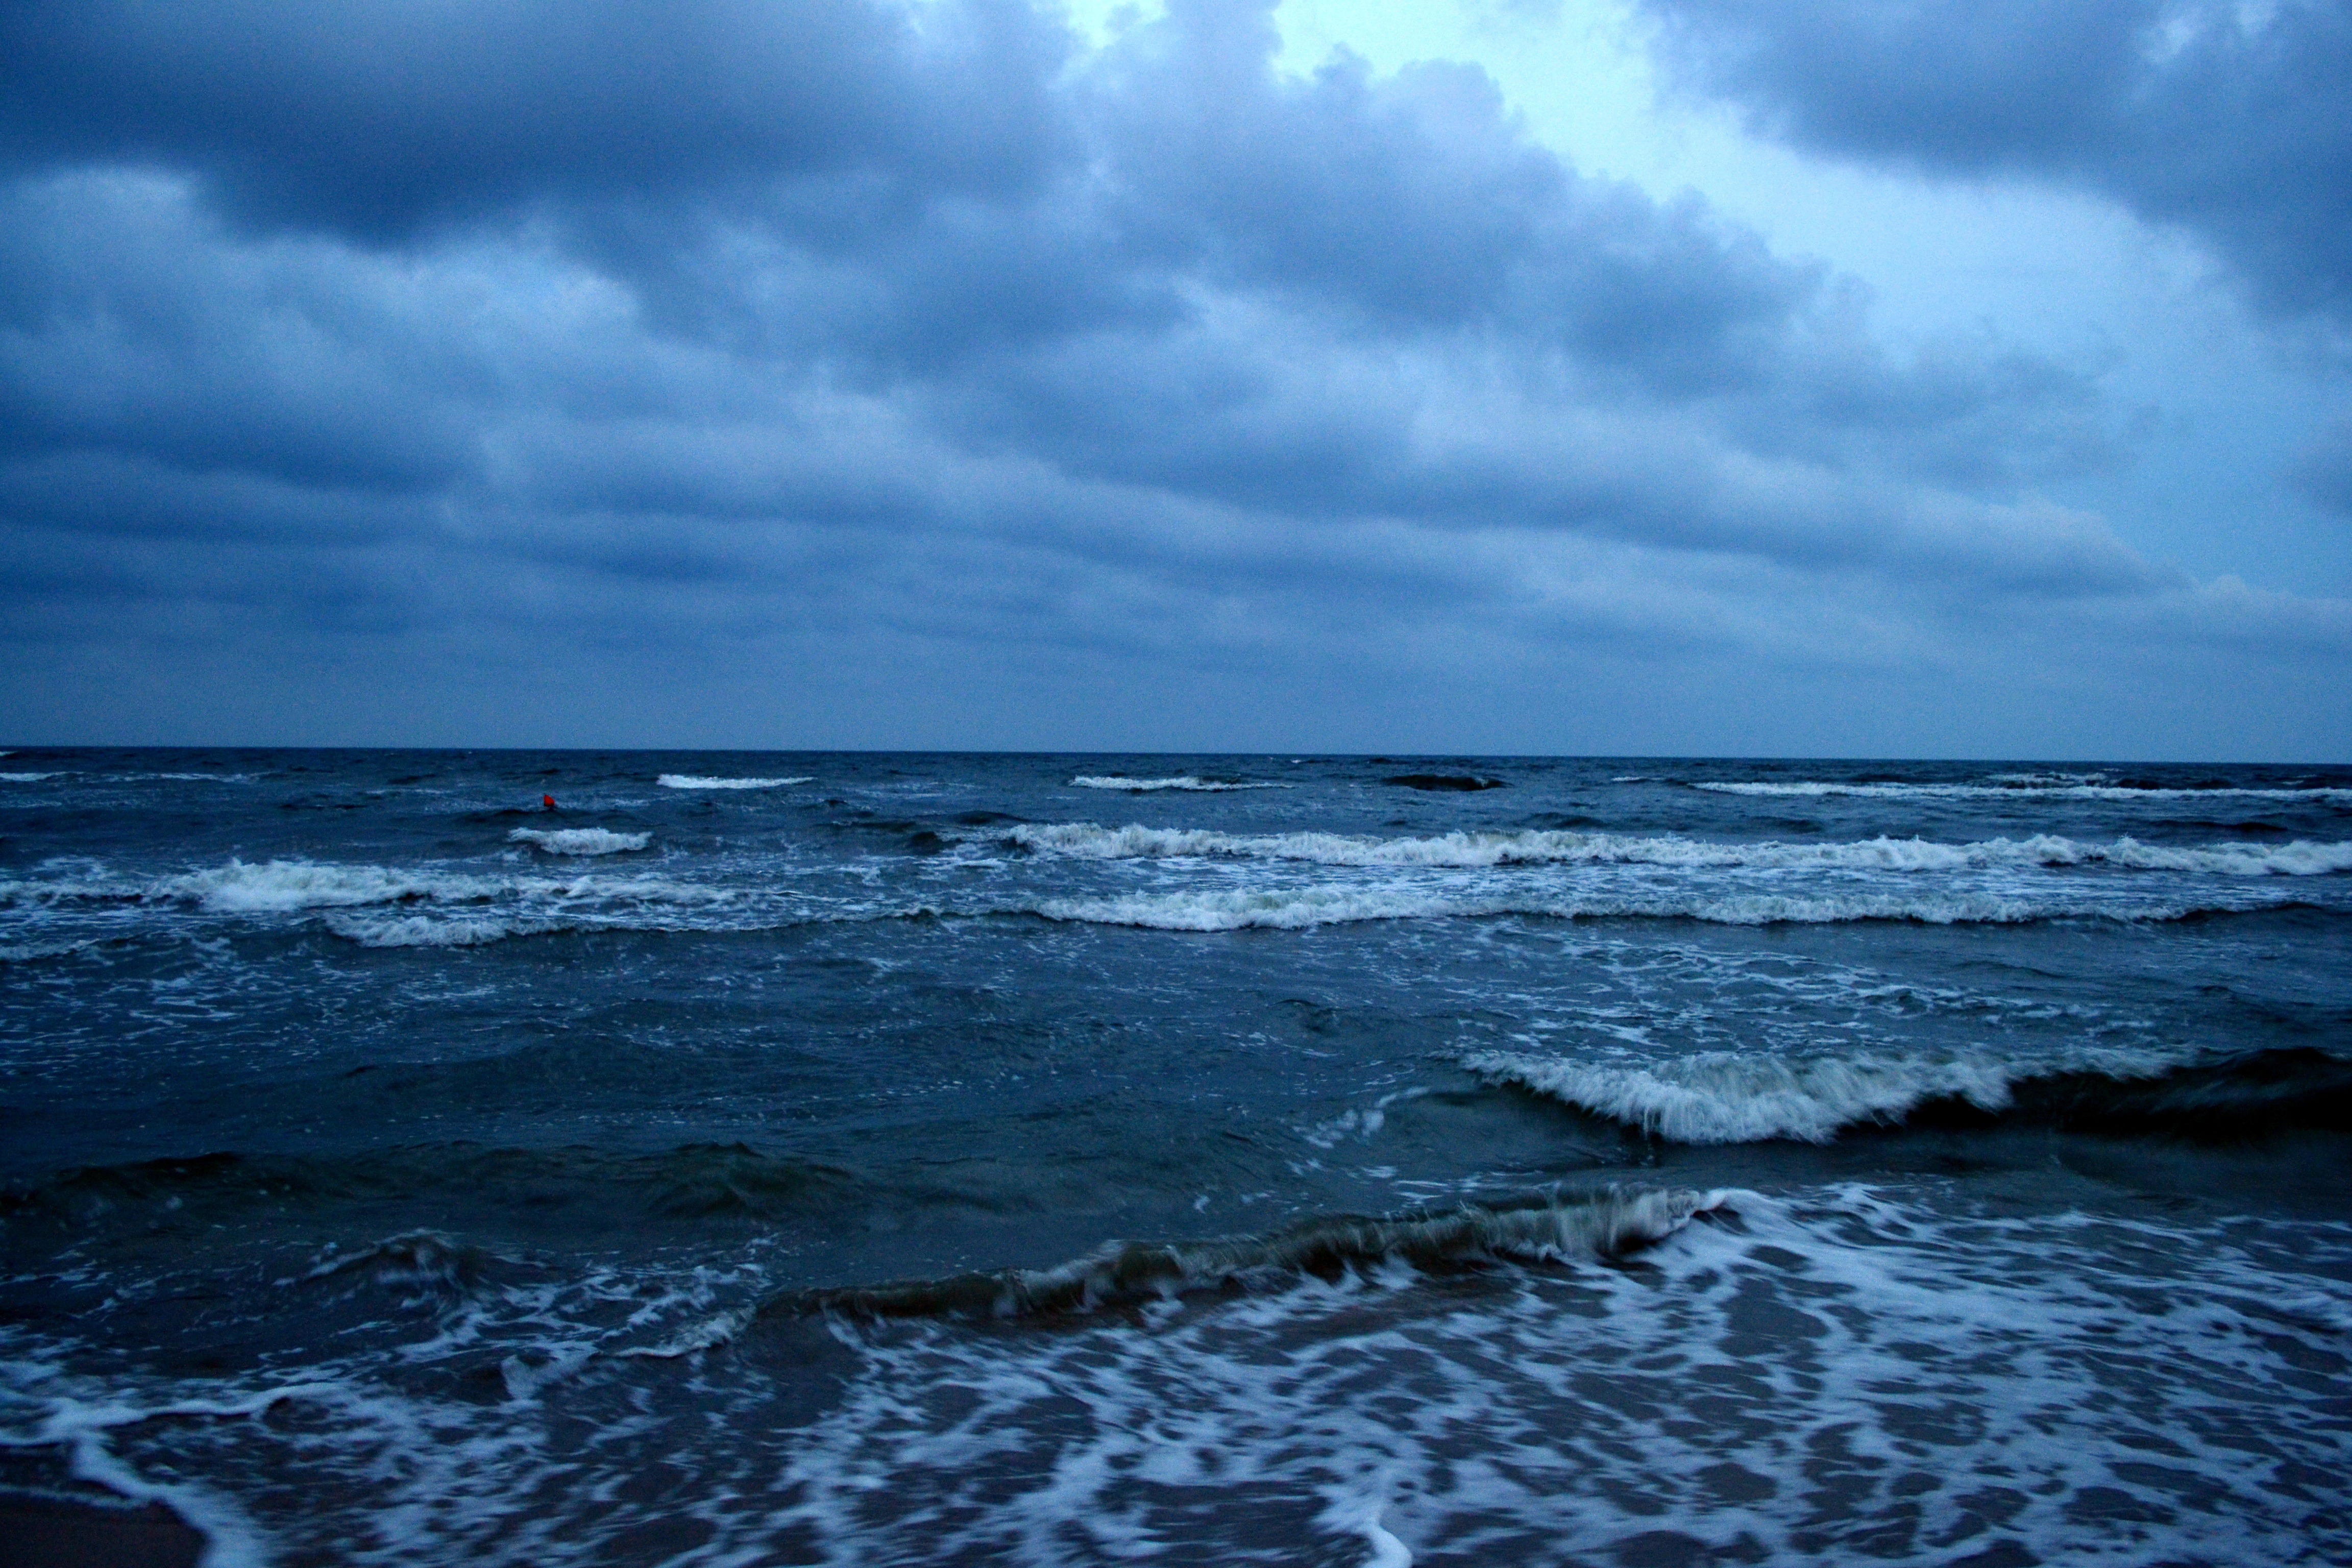
beach, landscape, sea, coast, water, nature, rock, ocean, horizon, cloud, sky, white, shore, wave, summer, vacation, dusk, storm, black, body of water, clouds, marine, black sea, wind wave